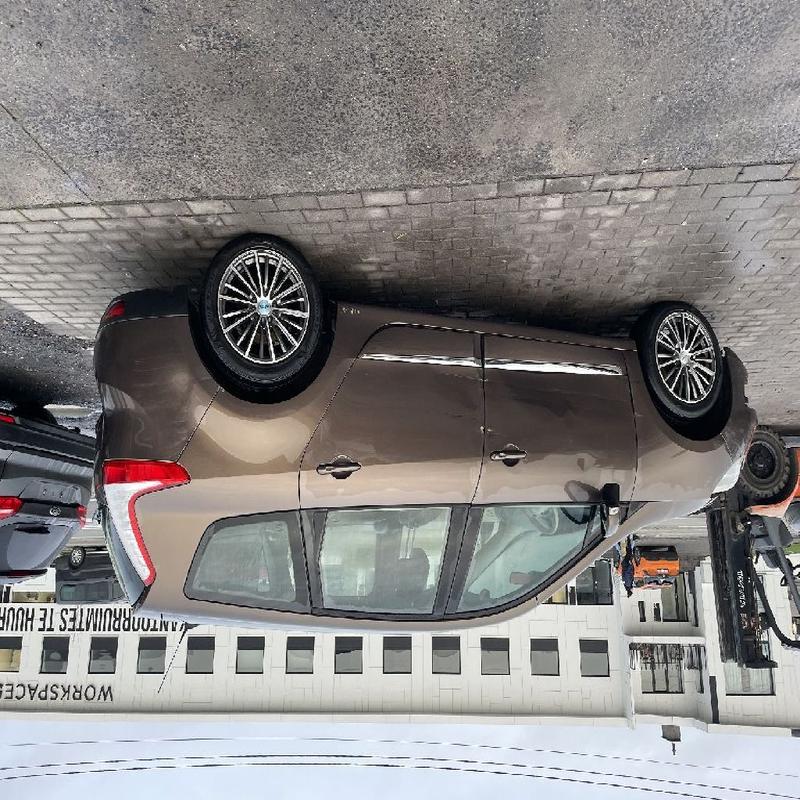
Aucun dommage détecté.
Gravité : aucun